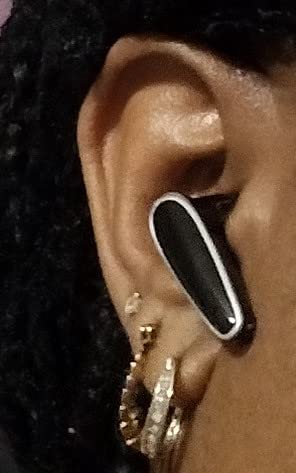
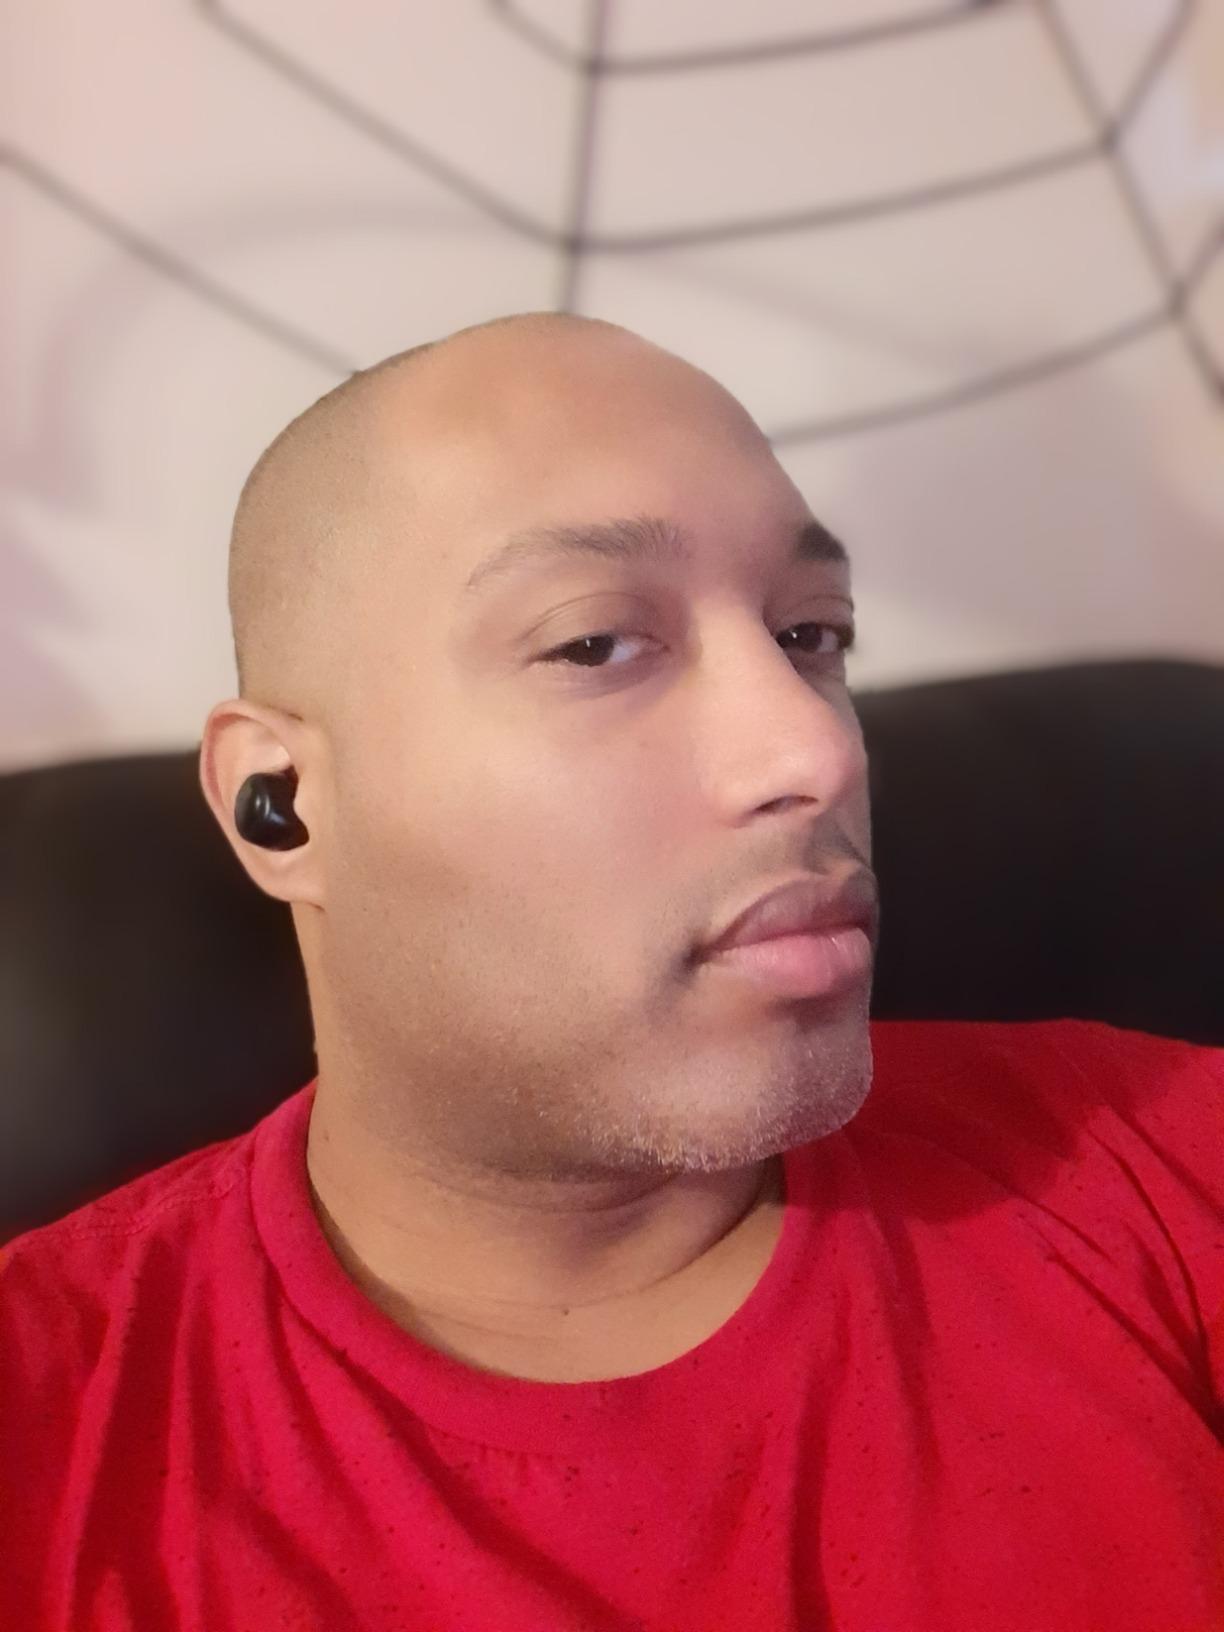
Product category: earbuds
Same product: no